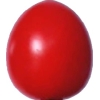
Label: tomato_cherry_red